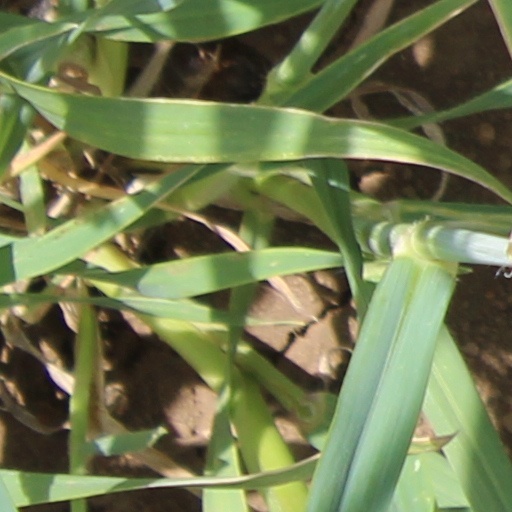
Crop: wheat